Ijiri Station

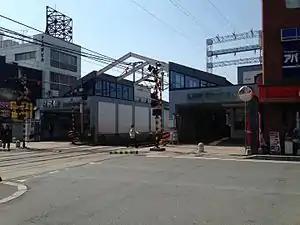
Ijiri Station

is a passenger railway station located in Minami-ku, Fukuoka Fukuoka Prefecture, Japan. It is operated by the private transportation company Nishi-Nippon Railroad (NNR), and has station number T06.